Nagarur Gopinath

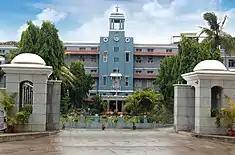
CMCH Vellore

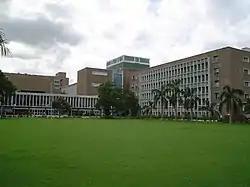
AIIMS, New Delhi, central lawn

Gopinath was born on 13 November 1922 in Bellary, a historic city with many neolithic archaeological sites, in the south Indian state of Karnataka to Sundaramma and Nagarur Narayana Rao. He did his schooling at a local school in Bellary and graduated from the Madras Christian College, Tambaram after which he passed the graduate degree in medicine from the Madras Medical College. His career started in the Royal Army Medical Corps in the British India where he worked with renowned cardiologist, Samuel Oram and surgeon, Leigh Collis at Lahore, Pune and Yangon. After retiring from the Army Corps, Gopinath joined Arogyavaram Medical Centre, then known as "Union Mission Tuberculosis Sanatorium" at near Madanapalle, in the Andhra Pradesh district of Chittoor and worked there till 1951. In April that year, he moved to Vellore to join the Christian Medical College and Hospital (CMCH) at their cardiology department as a trainee under Reeve Hawkins Betts, who started the department of cardio-vascular thoracic surgery in 1949 at CMC and the founding president of the Indian Association of Cardiovascular Thoracic Surgeons (IACTS).